4-6-2

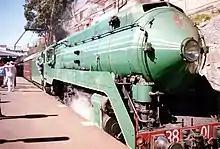
New South Wales Government Railways 3801

The New South Wales Government Railways (NSWGR) introduced its C38 class for express passenger service in 1943. These two-cylinder Pacifics had a free-steaming boiler and were renowned for their performance. Class leader 3801 achieved considerable fame in preservation, with notable feats such as hauling the "Western Endeavour", a transcontinental journey from Sydney to Perth in 1970.